Nescopeck Mountain

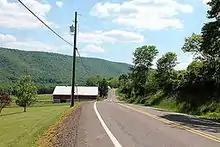
Nescopeck Mountain and Pennsylvania Route 339 from the north in Mifflin Township, Columbia County, Pennsylvania

The elevation of Nescopeck Mountain is above sea level, making it the highest ridge in Columbia County. Townships that Nescopeck Mountain occupies include Beaver Township, Mifflin Township, and Main Township in Columbia County. The ridge extends into several townships in Luzerne County, including Nescopeck Township, and reaches at least as far east as Nescopeck State Park.